Arthur Griffith-Boscawen

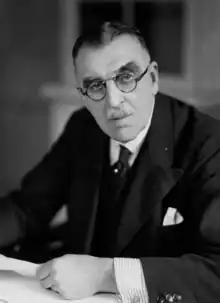
Griffith-Boscawen in 1946

Sir Arthur Sackville Trevor Griffith-Boscawen PC (18 October 1865 – 1 June 1946) was a British politician in the Conservative Party whose career was cut short by losing a string of Parliamentary elections.